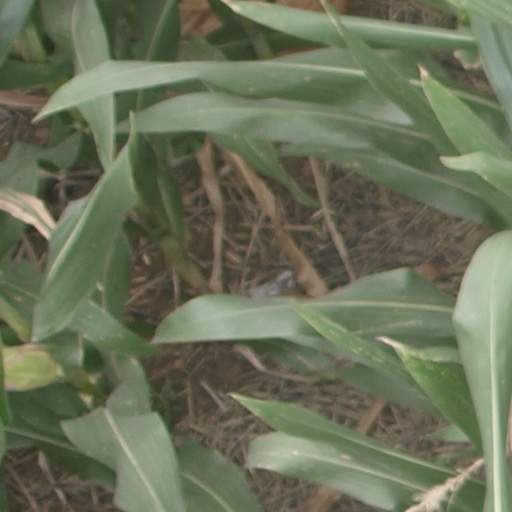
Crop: maize; corn